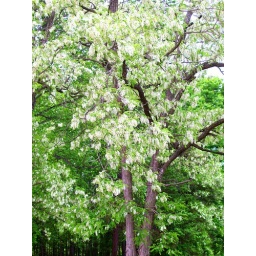
flowering tree in a church yard in Buckingham County, VA